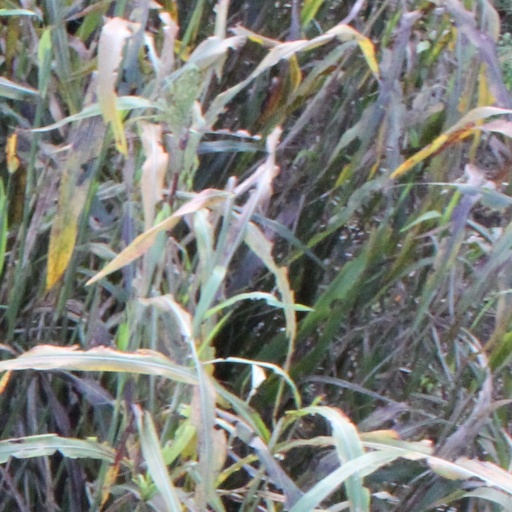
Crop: sorghum